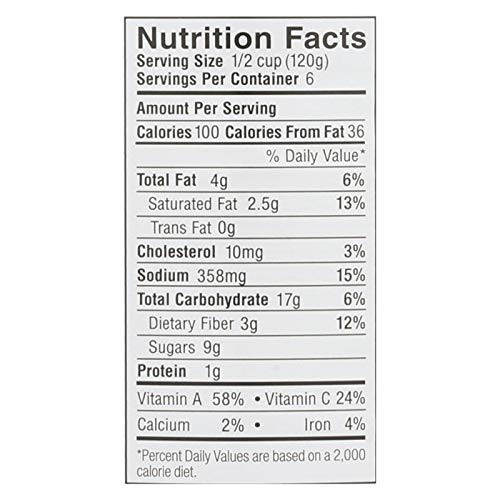
Butternut Squash Pasta Sauce 25.50 Ounces (Case of 6)
Category: Grocery
The first of its kind, our all-natural butternut-squash pasta sauce is made with squash ripened in Oregon's Willamette Valley. Paired with fresh garlic, onions and roasted red pepper, the natural sweetness and delicate flavor of the butternut squash is enhanced to provide a delicious change of pace. Tortellini, Ravioli, & Lasagna never knew they could taste so great!
Features: 25.5 Ounces | Serving Size: